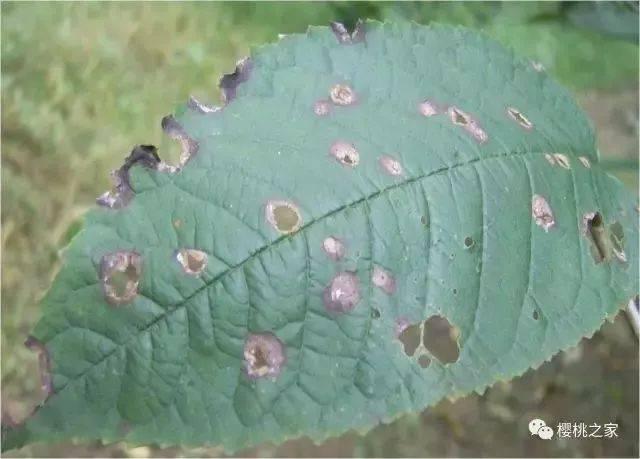
Plant: Cherry
Disease: cherry leaf spot